Saint-Palais, Gironde

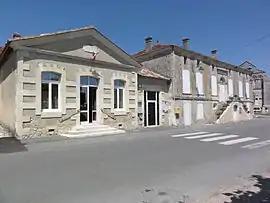
Town hall

Saint-Palais is a commune in the Gironde department in Nouvelle-Aquitaine in southwestern France.